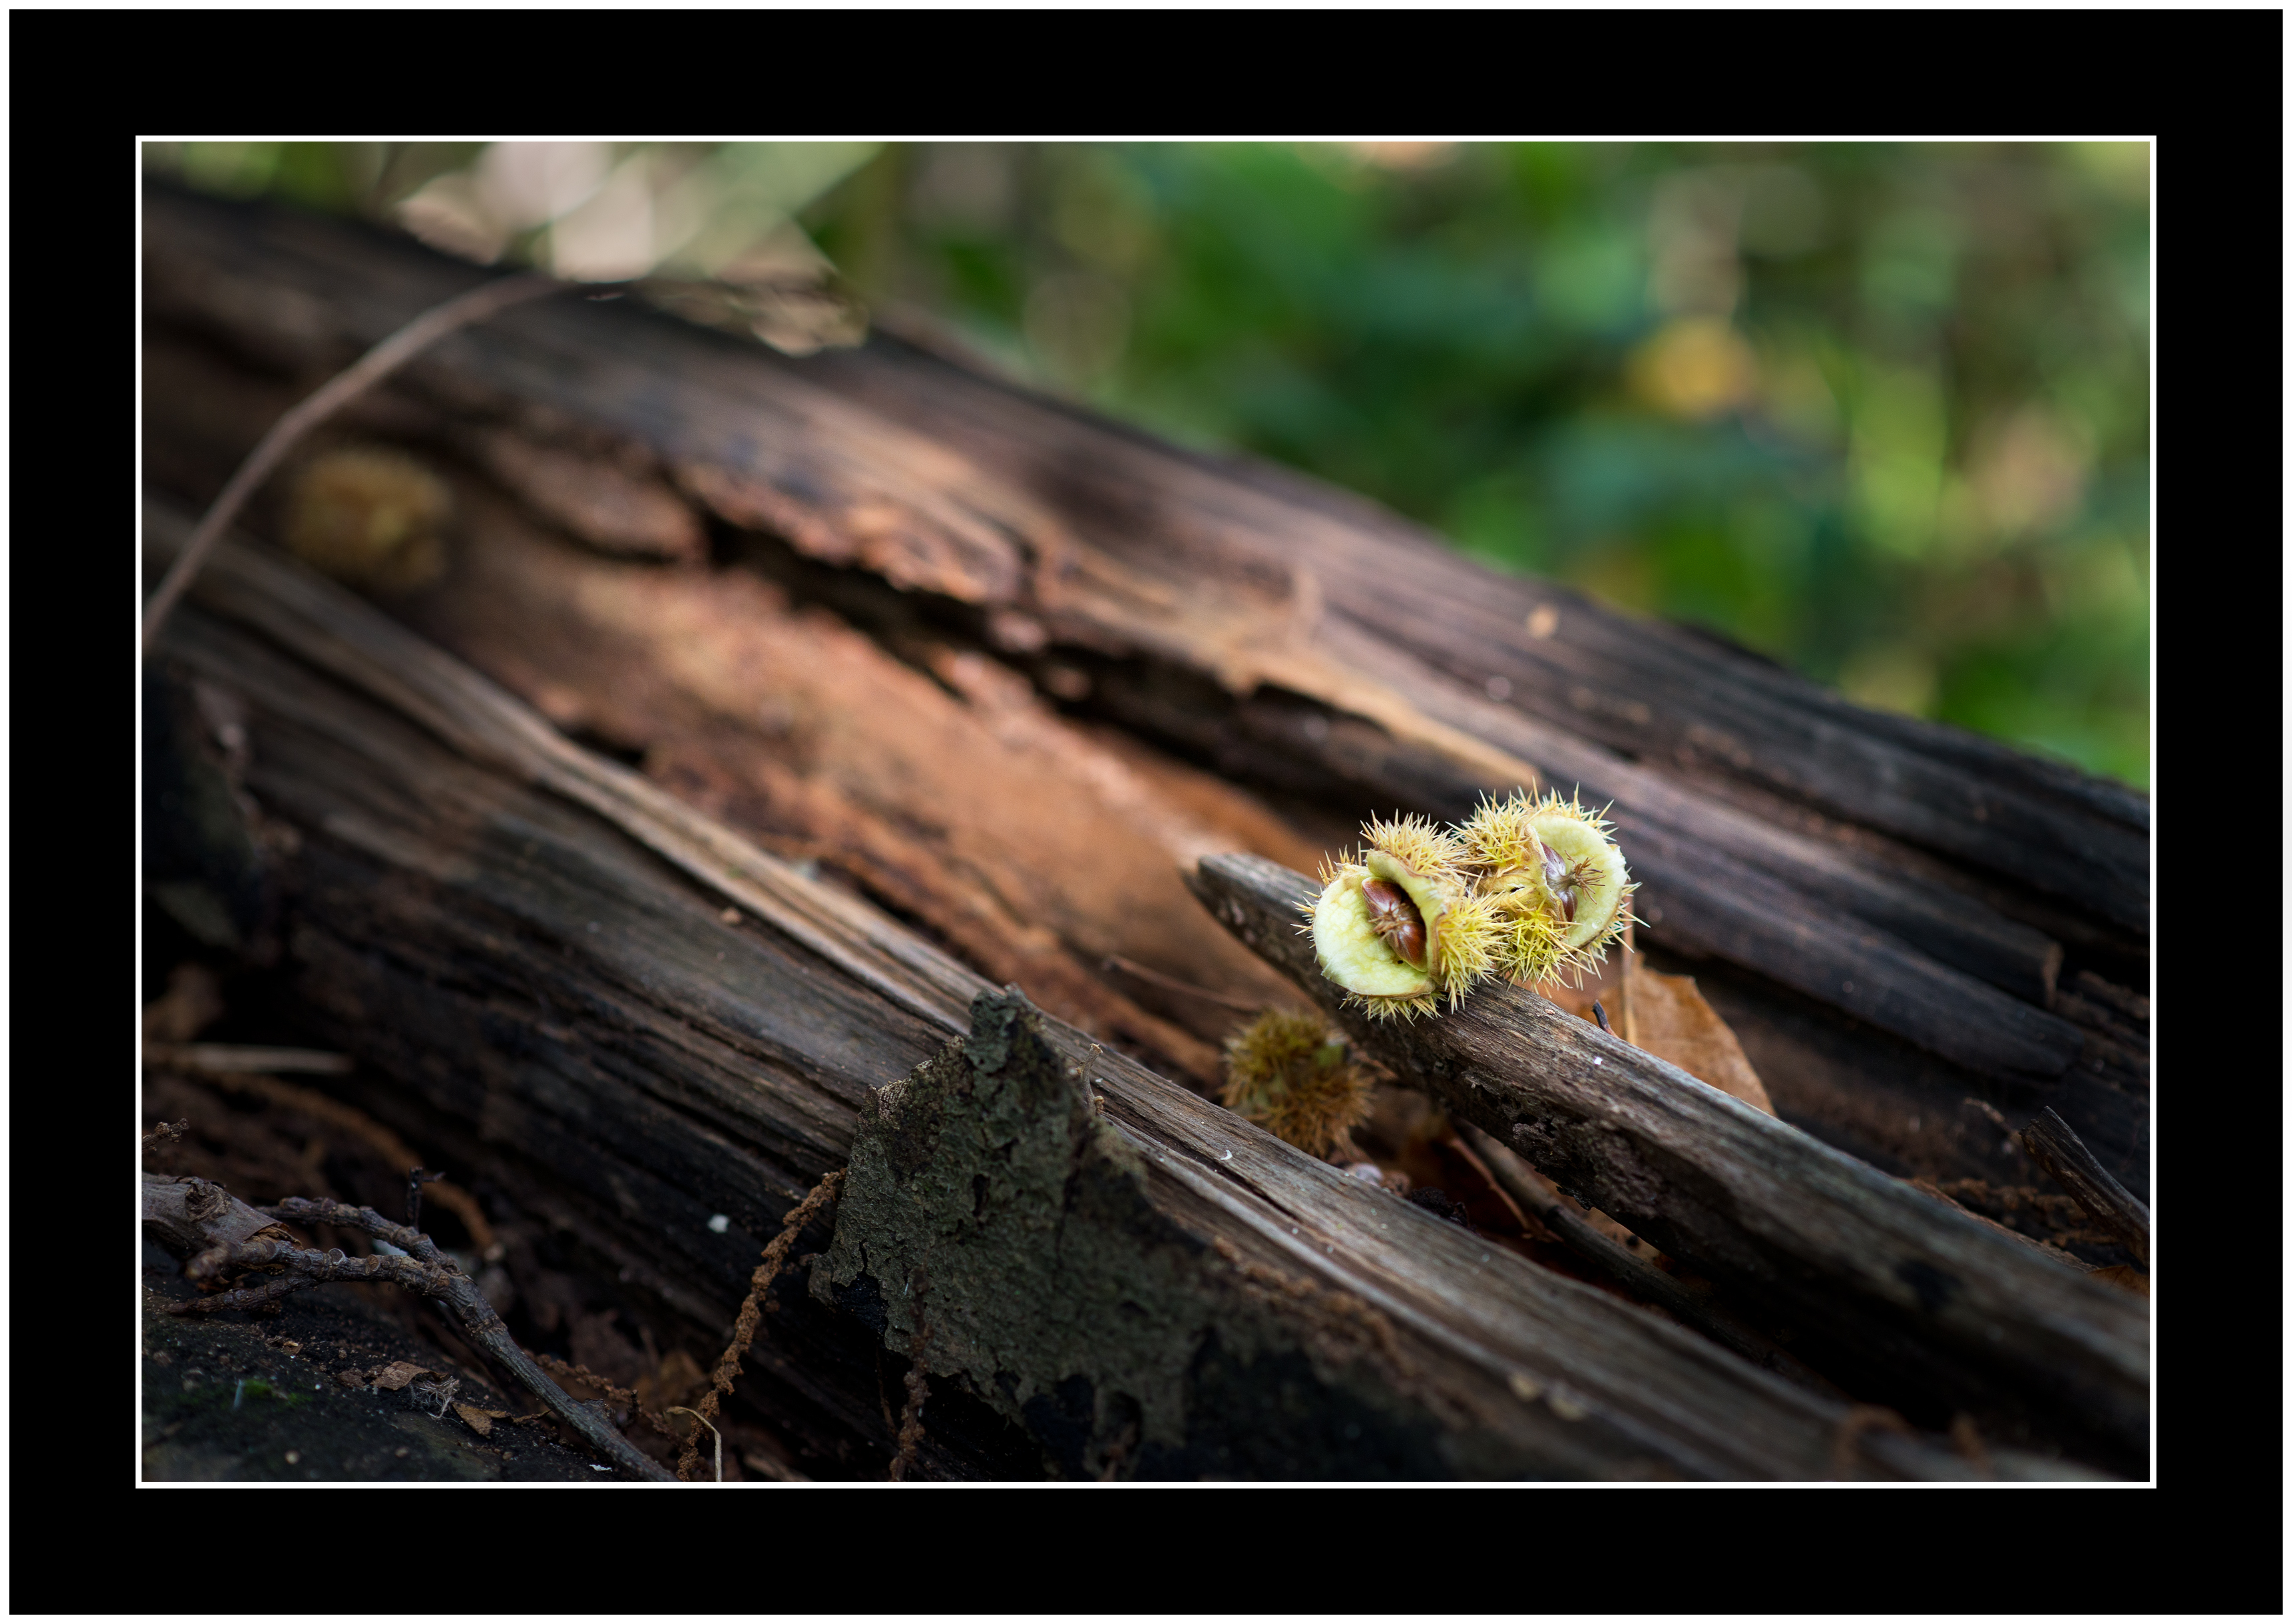
tree, nature, forest, branch, bokeh, photography, sweet, leaf, flower, floor, trunk, dark, wildlife, green, red, autumn, brown, nikon, decay, flora, fauna, close up, seeds, uk, england, woods, yorkshire, rotting, wakefield, nikkor, woodland, chestnuts, mould, macro photography, rebirth